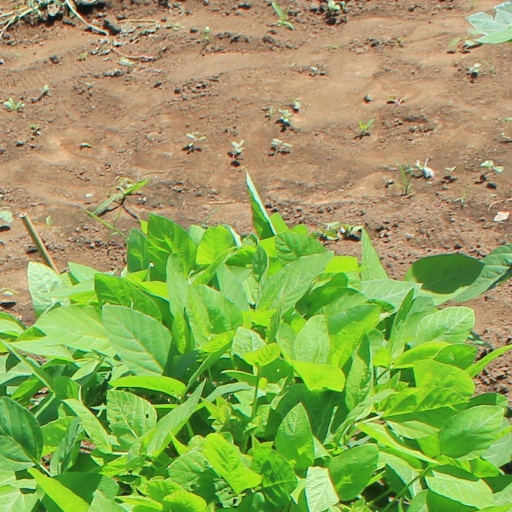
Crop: soybean